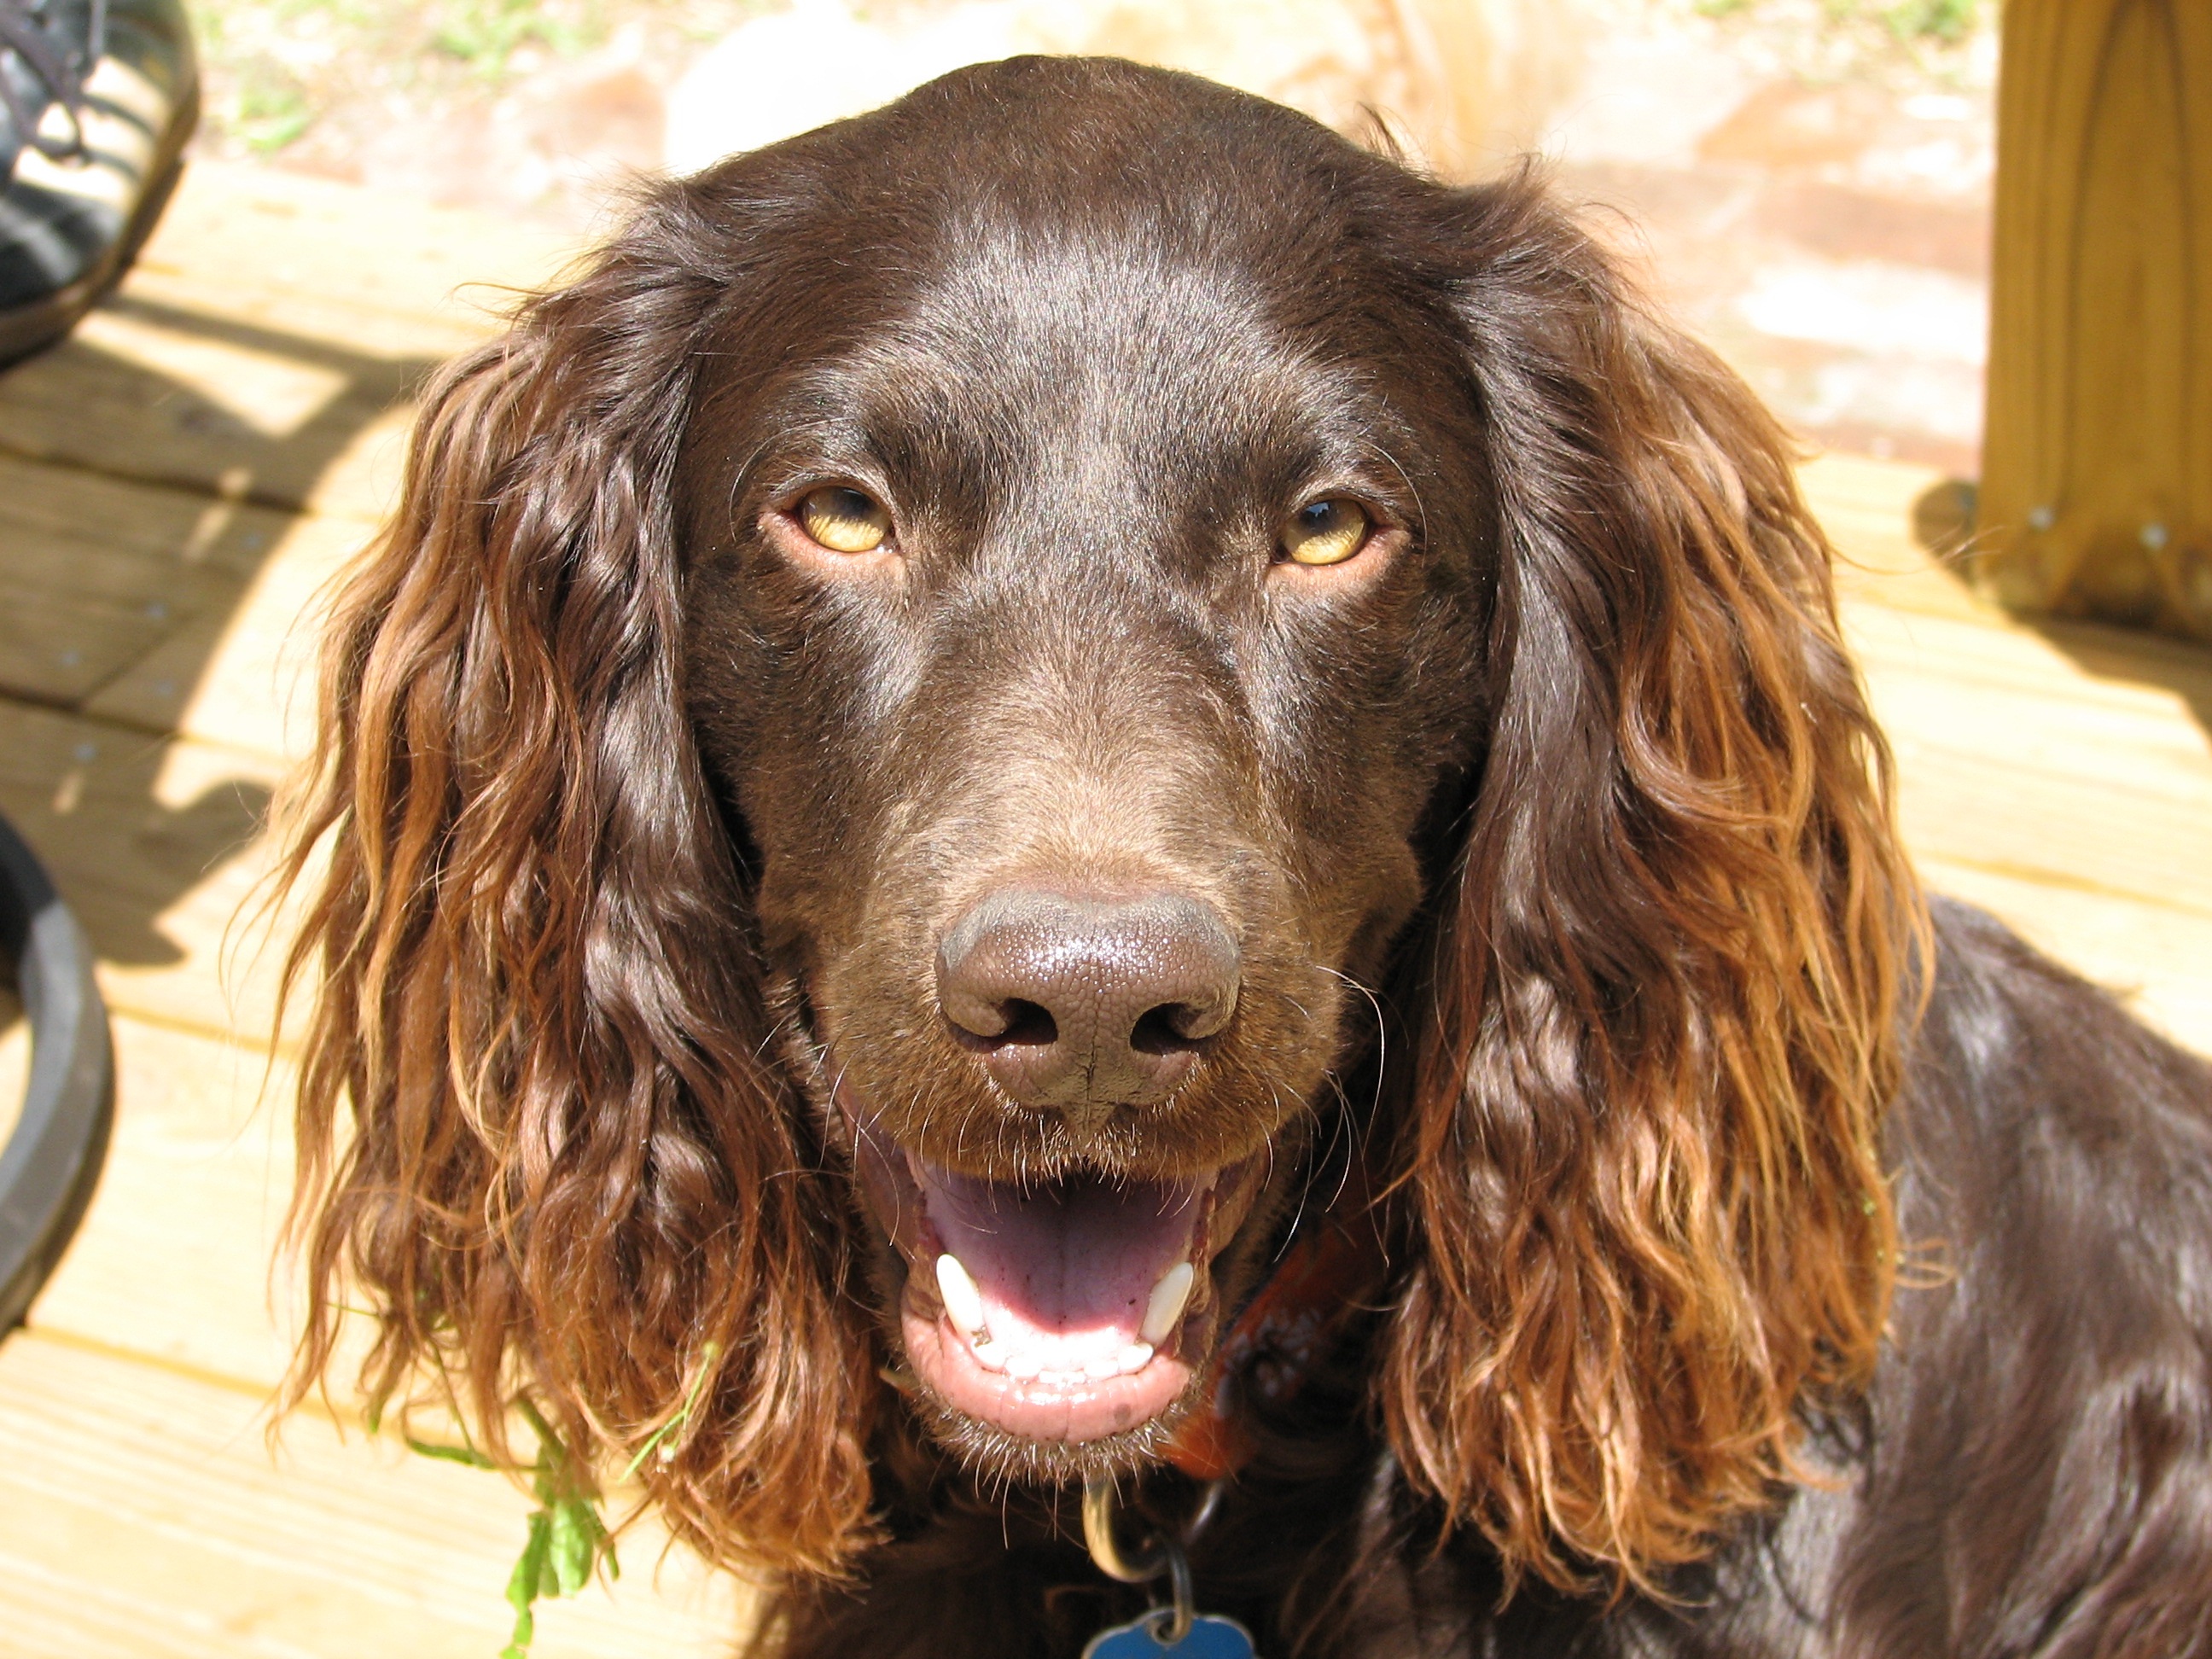
sport, dog, animal, canine, portrait, brown, mammal, spaniel, outdoors, gun, vertebrate, hunting, dog breed, working dog, flat coated retriever, setter, irish setter, small m nsterl nder, dog like mammal, carnivoran, english cocker spaniel, english springer spaniel, large m nsterl nder, french spaniel, boykin spaniel, russian spaniel, field spaniel, german spaniel, blue picardy spaniel, sussex spaniel, picardy spaniel, boykin